Bronte Creek Provincial Park

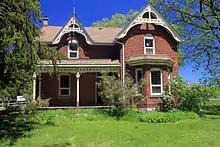
Nature Centre

Built in 1899, this a turn-of-the-century historic house museum near the remaining original apple orchards. Open in the summer, the house features costumed interpreters. Special events and group programs feature historical themes. The park hosts many events including: annual Maple Syrup Festival in March and Harvest Festival in September area both held at the Spruce Lane Farm. Complete list of events can be found on the events page of the Ontario Parks website.